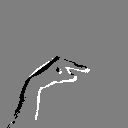
ASL letter: g